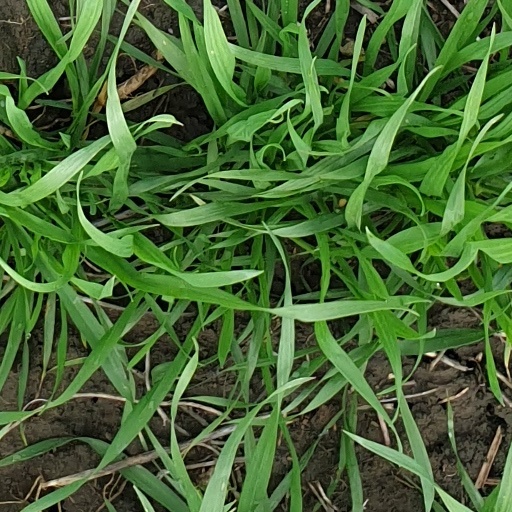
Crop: wheat